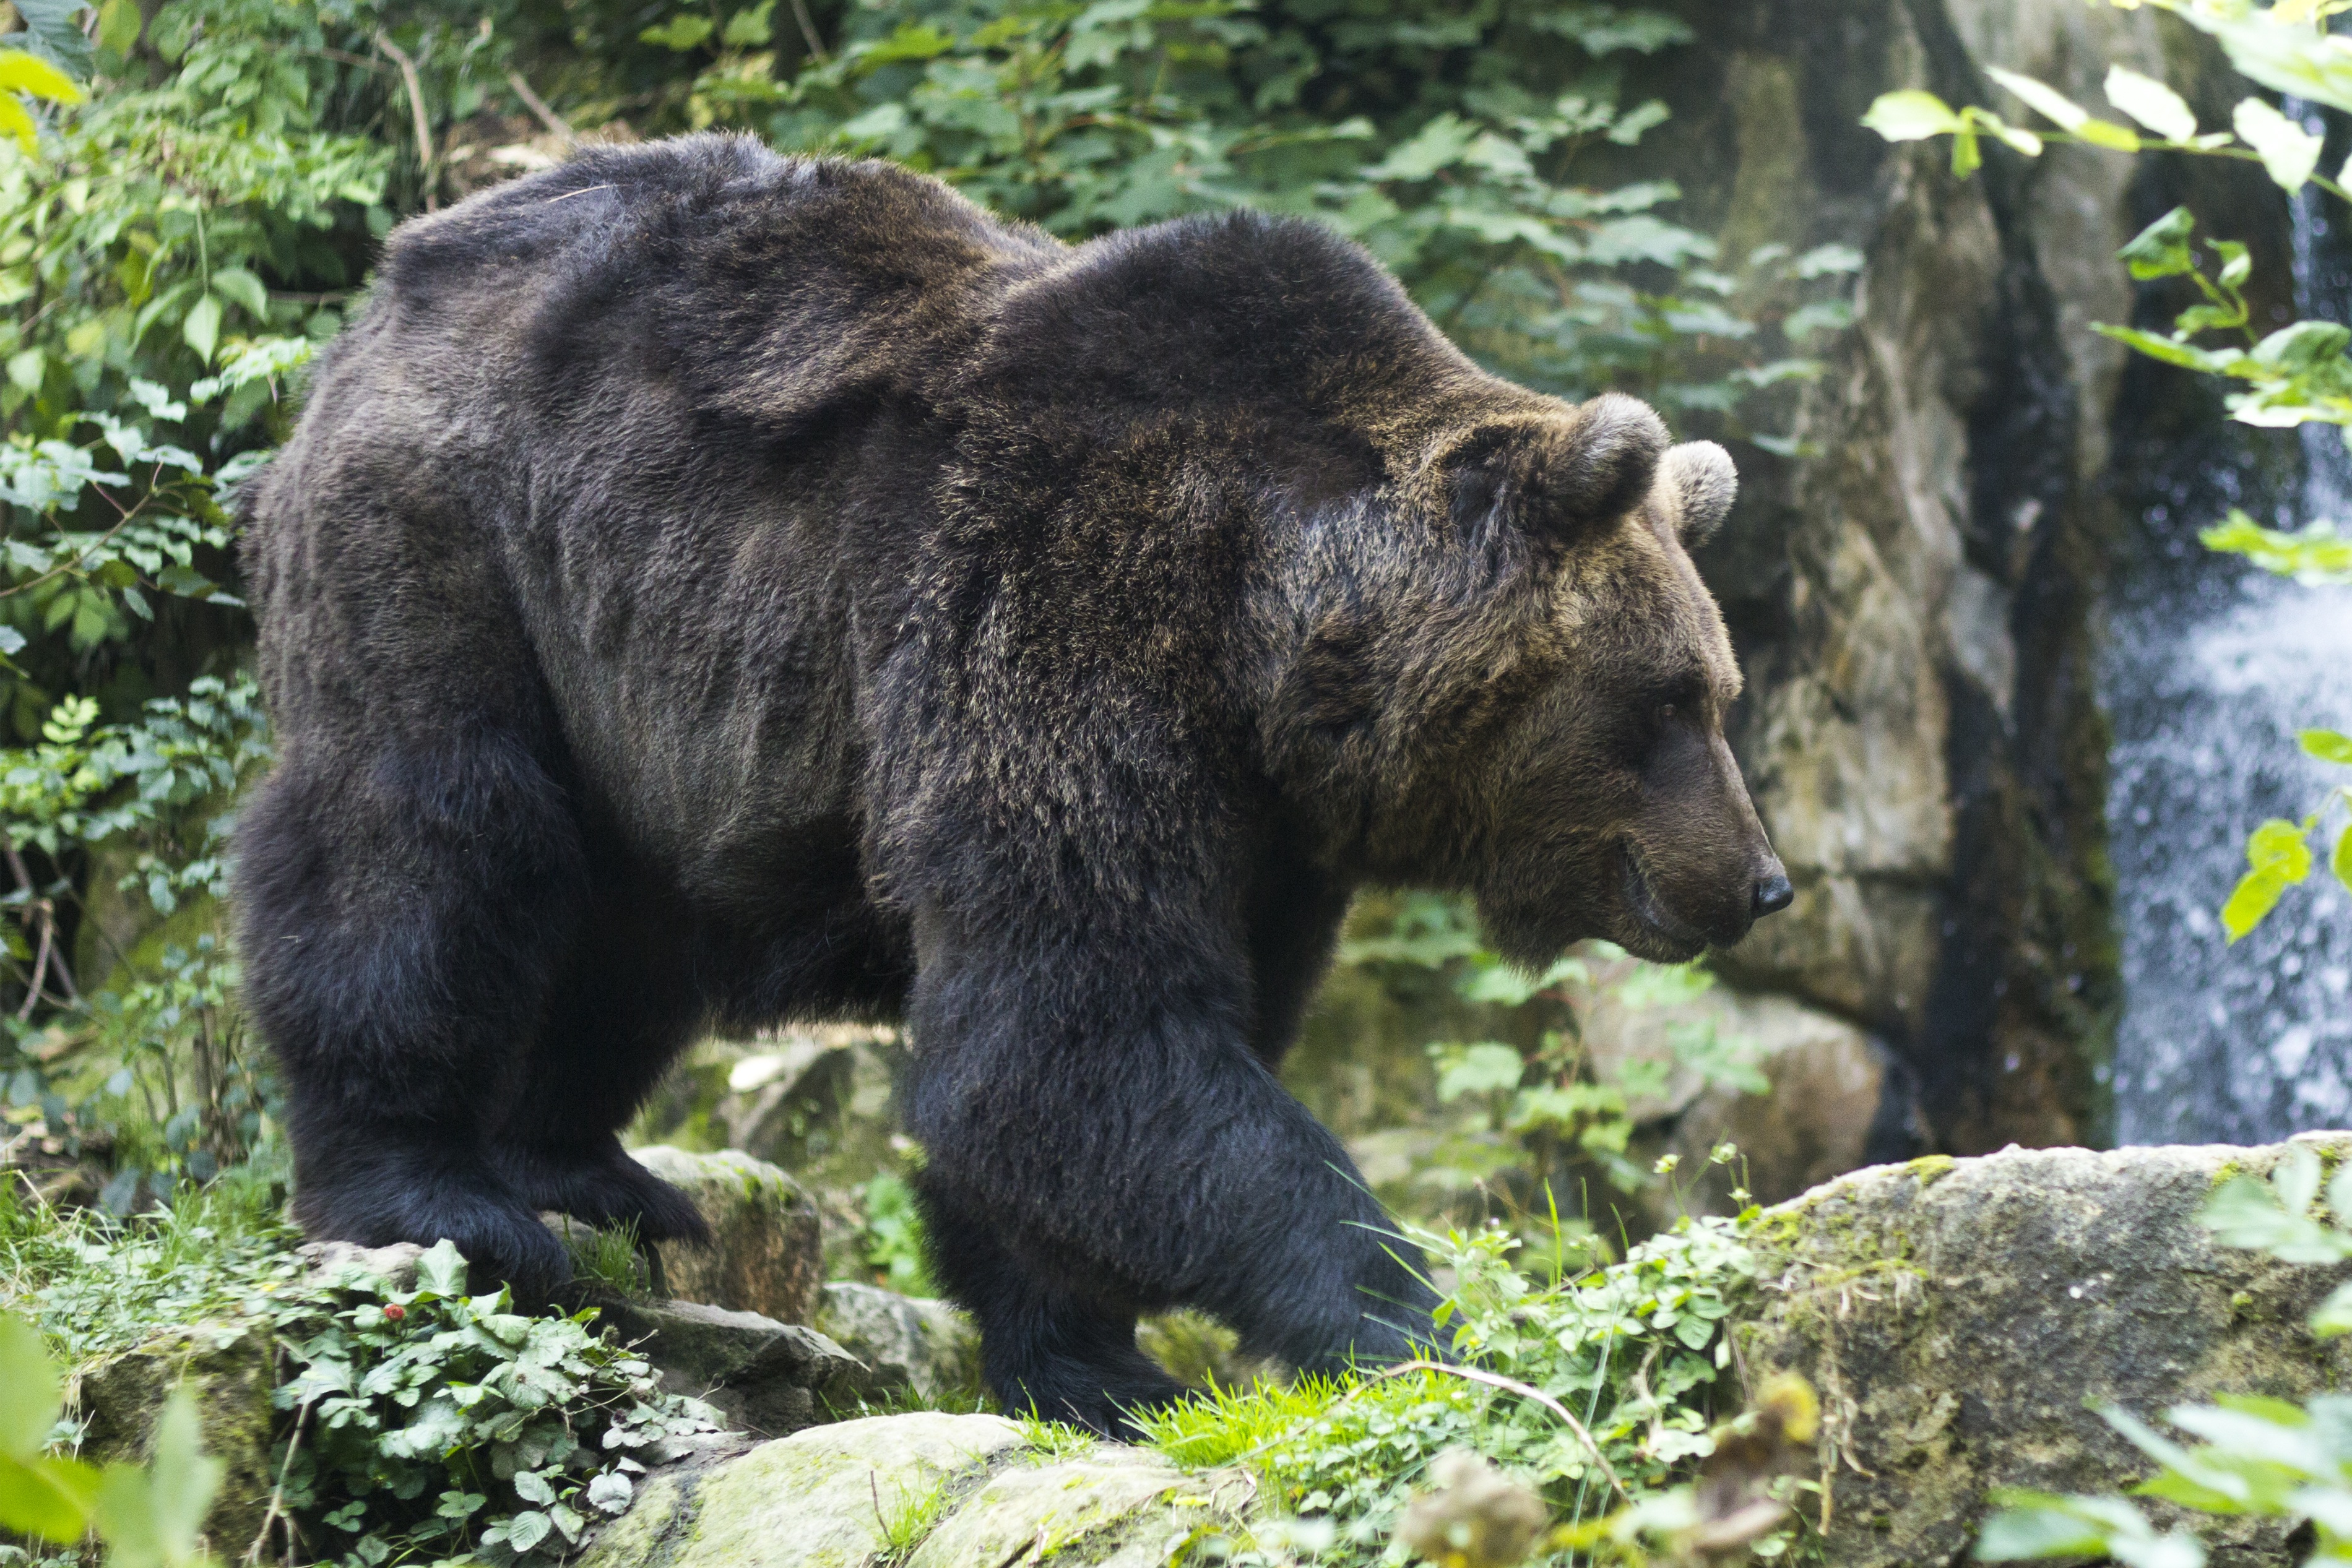
rock, bear, wildlife, zoo, fur, brown, mammal, fauna, brown bear, leaves, furry, vertebrate, wildlife park, grizzly bear, american black bear